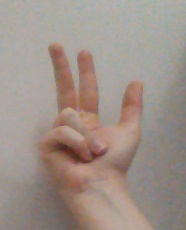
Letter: al